David Frum

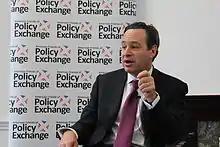
Frum speaking to Policy Exchange in 2013

On August 14, 2009, on "Bill Moyers Journal", Frum challenged certain Republican political tactics in opposing health care and other Democratic initiatives as "outrageous", "dangerous", and ineffective. As Congress prepared to pass the Patient Protection and Affordable Care Act in March 2010, Frum again criticized the Republican strategy of refusing to negotiate with President Obama and congressional Democrats on health care reform, saying that it had resulted in the Republicans' "most crushing legislative defeat since the 1960s". Before making this statement, Frum had been associated with the American Enterprise Institute (AEI). He resigned from the AEI a few days later. Following the temporary withdrawal of a Republican effort to repeal the ACA in 2017, Frum wrote an article in the "Atlantic" in which he chastised fellow Republicans and conservatives for failing to take his advice to behave with moderation and humility.